Tin

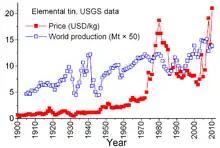
World production and price (US exchange) of tin

Tin is generated via the long "s"-process in low-to-medium mass stars (with masses of 0.6 to 10 times that of the Sun), and finally by beta decay of the heavy isotopes of indium.